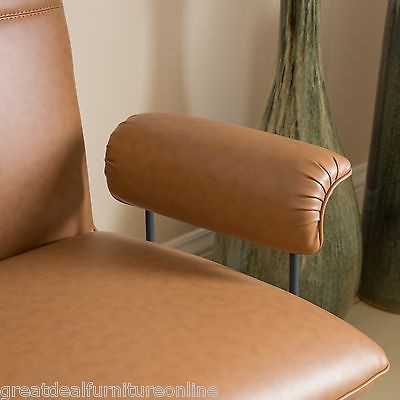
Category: sofa